Greg Koubek

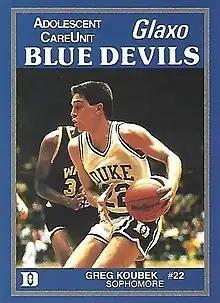
A 1988–89 basketball card of Koubek

Koubek's career playing for the Duke Blue Devils was an overall inauspicious one in terms of personal statistics. Through his first two seasons, he only started in one game, but he did play in all 71 contests. Between his freshman and sophomore seasons he scored 312 points. Duke won the ACC tournament in 1988, his freshman year, and also made it all the way to the NCAA tournament Final Four – the first of five straight Final Four appearances. As a junior in 1990, Duke made it to the 1990 National Championship but Duke's All-American point guard, Bobby Hurley, had an intestinal flu the night of the game, resulting in Duke losing to UNLV, 103–73. That score is still the worst margin of defeat in NCAA Championship Game history. Koubek played in all 38 games and started 12 of them.